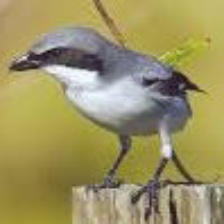
Species: LOGGERHEAD SHRIKE
Scientific name: LANIUS LUDOVICIANUS